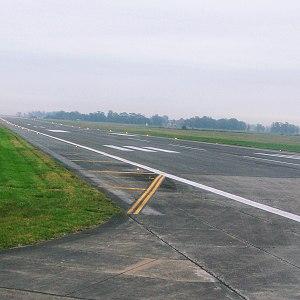
La province de Buenos Aires est la province la plus grande, la plus riche et la plus peuplée d'Argentine, bien que la municipalité de la ville de Buenos Aires, capitale de la République argentine n'en fasse pas partie. La province avait 15 625 084 habitants en 2010. L'agglomération du grand La Plata, sa capitale, en avait 799 523 la même année.